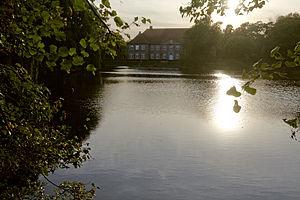
Osdorf est une municipalité allemande située dans le land du Schleswig-Holstein et dans l'arrondissement de Rendsburg-Eckernförde. En 2015, sa population est de 2 349 habitants.